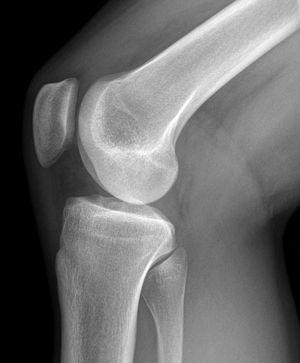
Le genou est une articulation qui permet de joindre la jambe à la cuisse. Elle met en jeu trois os, le fémur, le tibia et la patella, par le biais de trois articulations, l'articulation fémoro-patellaire et la double articulation fémoro-tibiale. Le cartilage assure la fluidité des mouvements du genou. Le tissu élastique fin, le cartilage, protège l'os et fait en sorte que les surfaces de l'articulation glissent facilement les unes contre les autres. Le genou renferme deux types de cartilages articulaires: le cartilage fibreux et le cartilage hyalin. Le cartilage s'use non seulement au fil des ans, mais aussi en fonction de son utilisation. Le cartilage possède en outre une capacité de régénération limitée. La faible capacité de régénération du cartilage s'explique par l'absence de vaisseaux sanguins qui permettent un métabolisme important. Le tissu cicatriciel se compose essentiellement de cartilage fibreux, de moins bonne qualité que le cartilage hyalin d'origine. Par conséquent, de nouvelles déchirures et fissures apparaissent dans le cartilage après un certain temps.